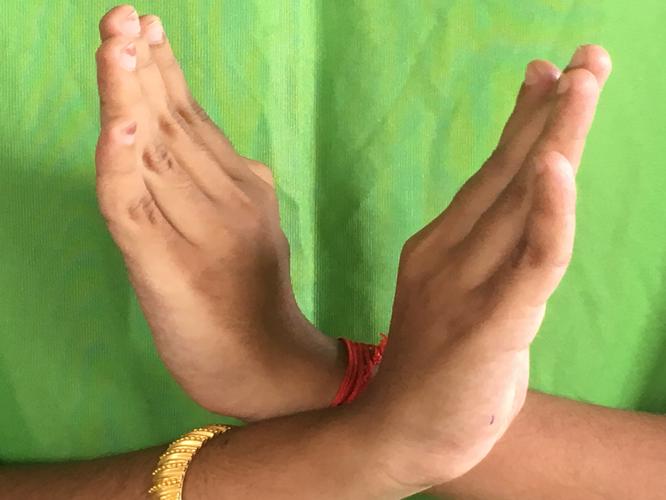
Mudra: Swastikam
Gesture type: double_hand